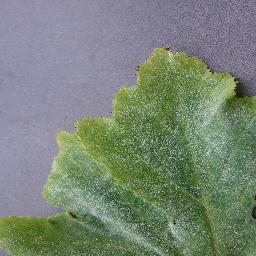
Label: Squash___Powdery_mildew